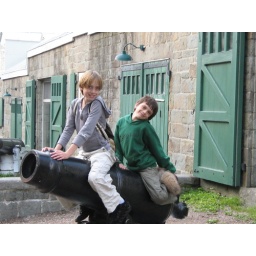
Riding a cannon at Arsenal Foundry, Dauphine Redoubt and Officers' Quarters at the base of the wall near porte St, Jean